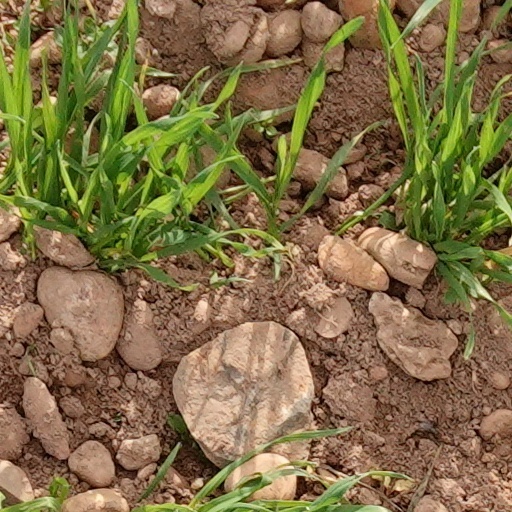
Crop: wheat